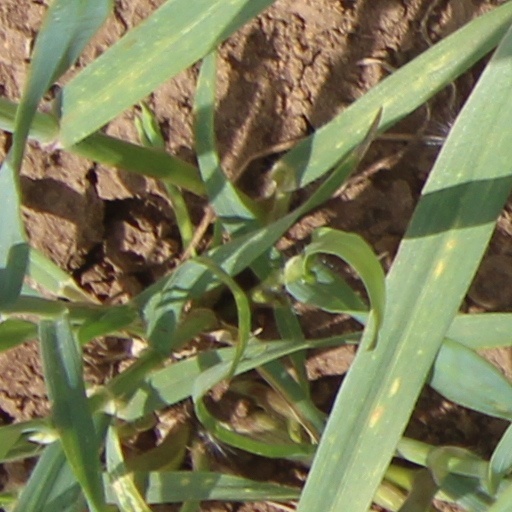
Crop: wheat